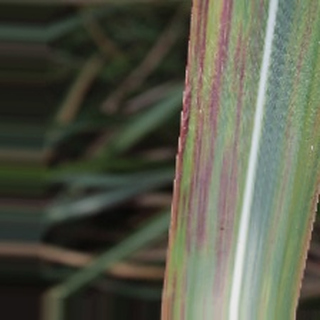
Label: sugarcane_bacterial_blight